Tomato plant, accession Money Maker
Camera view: horizontal (90 deg, fisheye); turntable rotation: 90 degrees
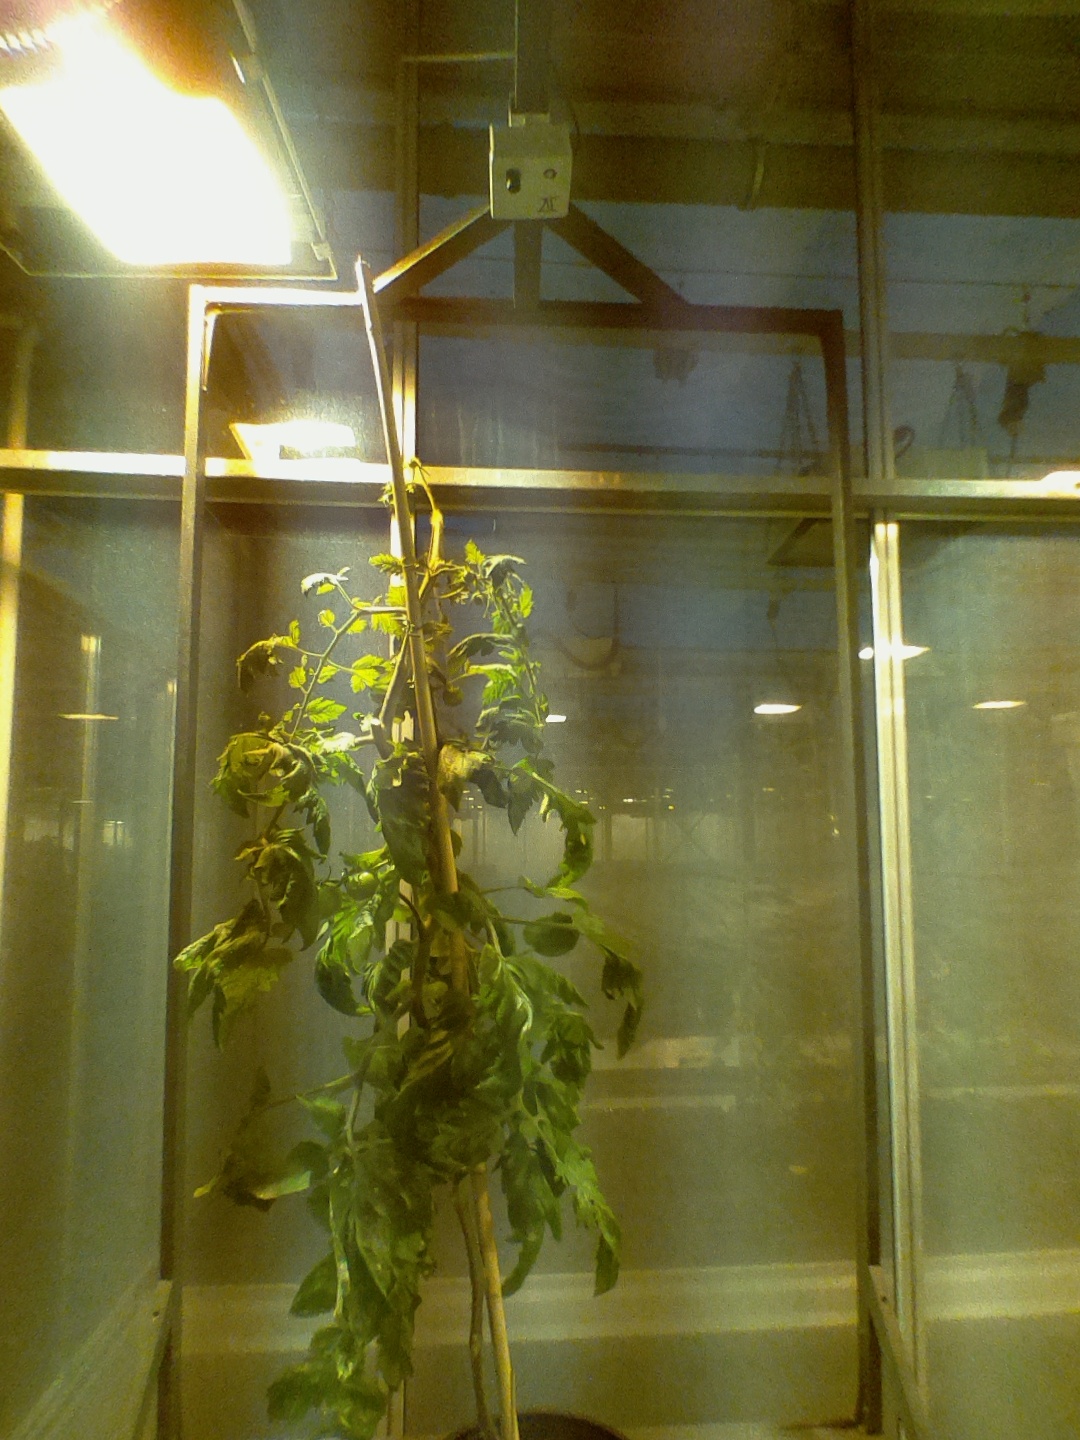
BBCH growth stage 75: 50%-60% of final fruit size